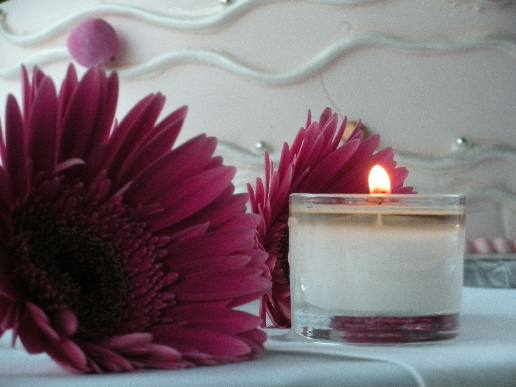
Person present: No